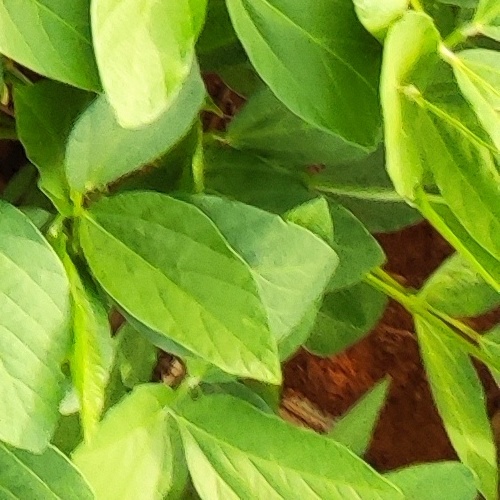
Label: Healthy